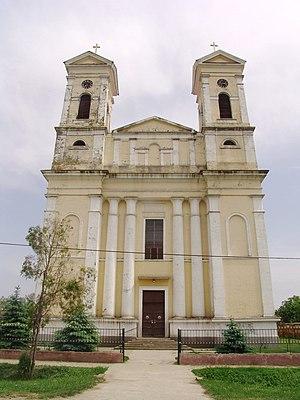
Cet article recense les monuments culturels du district du Banat central en Serbie, dans la province autonome de Voïvodine.
L'église Sainte-Madeleine de Beodra est une église catholique située à Novo Miloševo-Beodra, dans la province autonome de Voïvodine, dans la municipalité de Novi Bečej et dans le district du Banat central en Serbie. Elle est inscrite sur la liste des monuments culturels protégés de la République de Serbie.
Les monuments culturels protégés constituent une catégorie de monuments de Serbie inscrits sur une liste de monuments bénéficiant de la protection de l'État. Il s'agit d'une troisième catégorie de monuments protégés classés, par leur importance, après les monuments culturels d'importance exceptionnelle et les monuments culturels de grande importance.